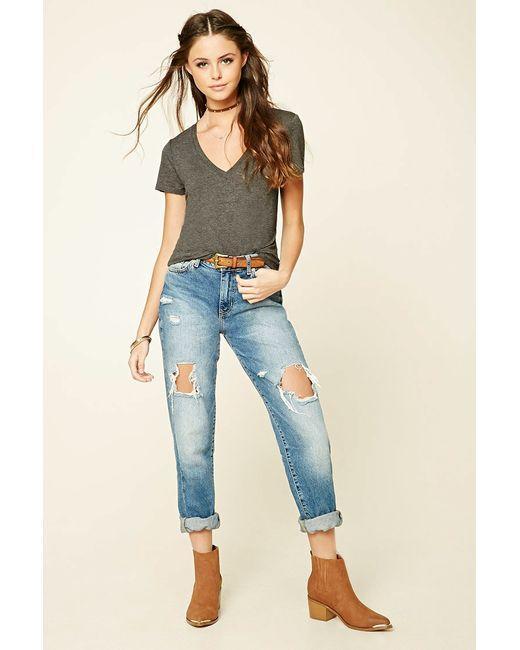
graues T-Shirt mit V-Ausschnitt, Distressed-Röhrenjeans